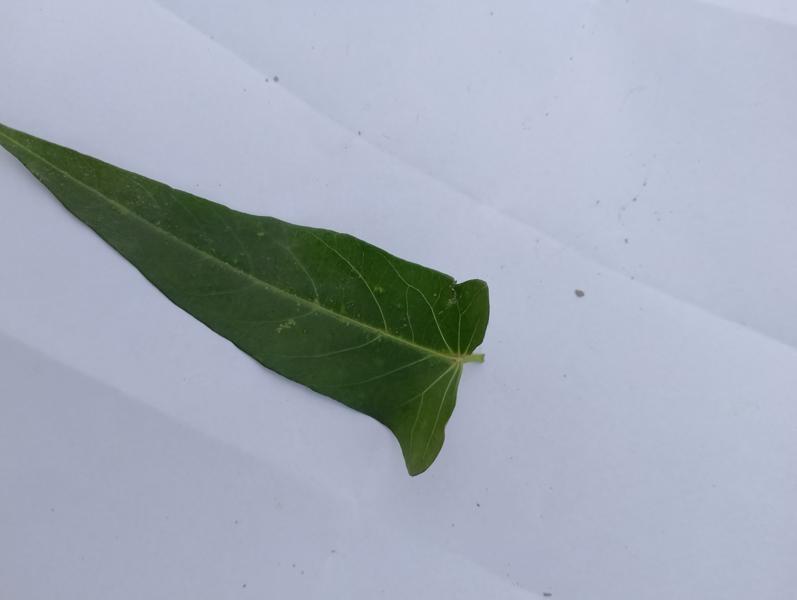
Weed species: Ipomoea aquatic